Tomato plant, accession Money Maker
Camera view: bottom (45 deg); turntable rotation: 30 degrees
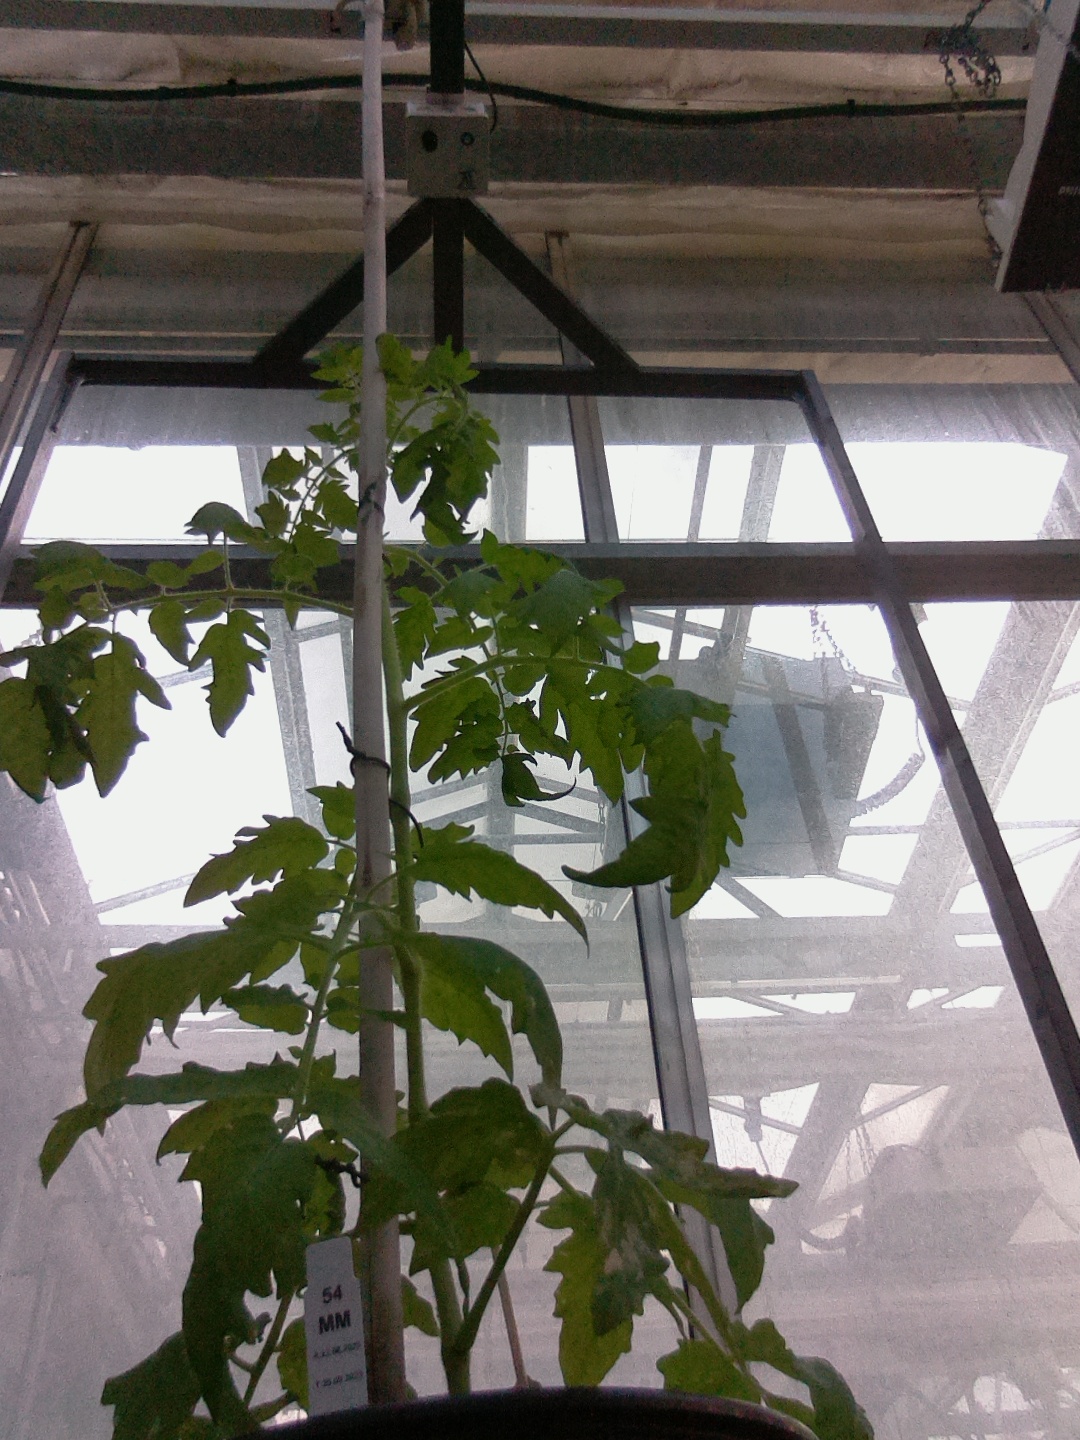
BBCH growth stage 53: 3 inflorescences visible